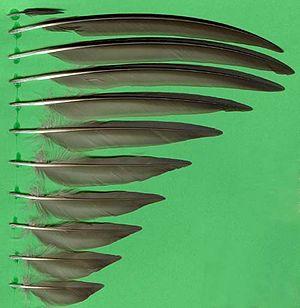
La plume, élément caractéristique de la classe des oiseaux, est une production tégumentaire complexe constituée de β-kératine. Comme les poils, les écailles, les ongles, les griffes ou les sabots, les plumes sont des phanères.